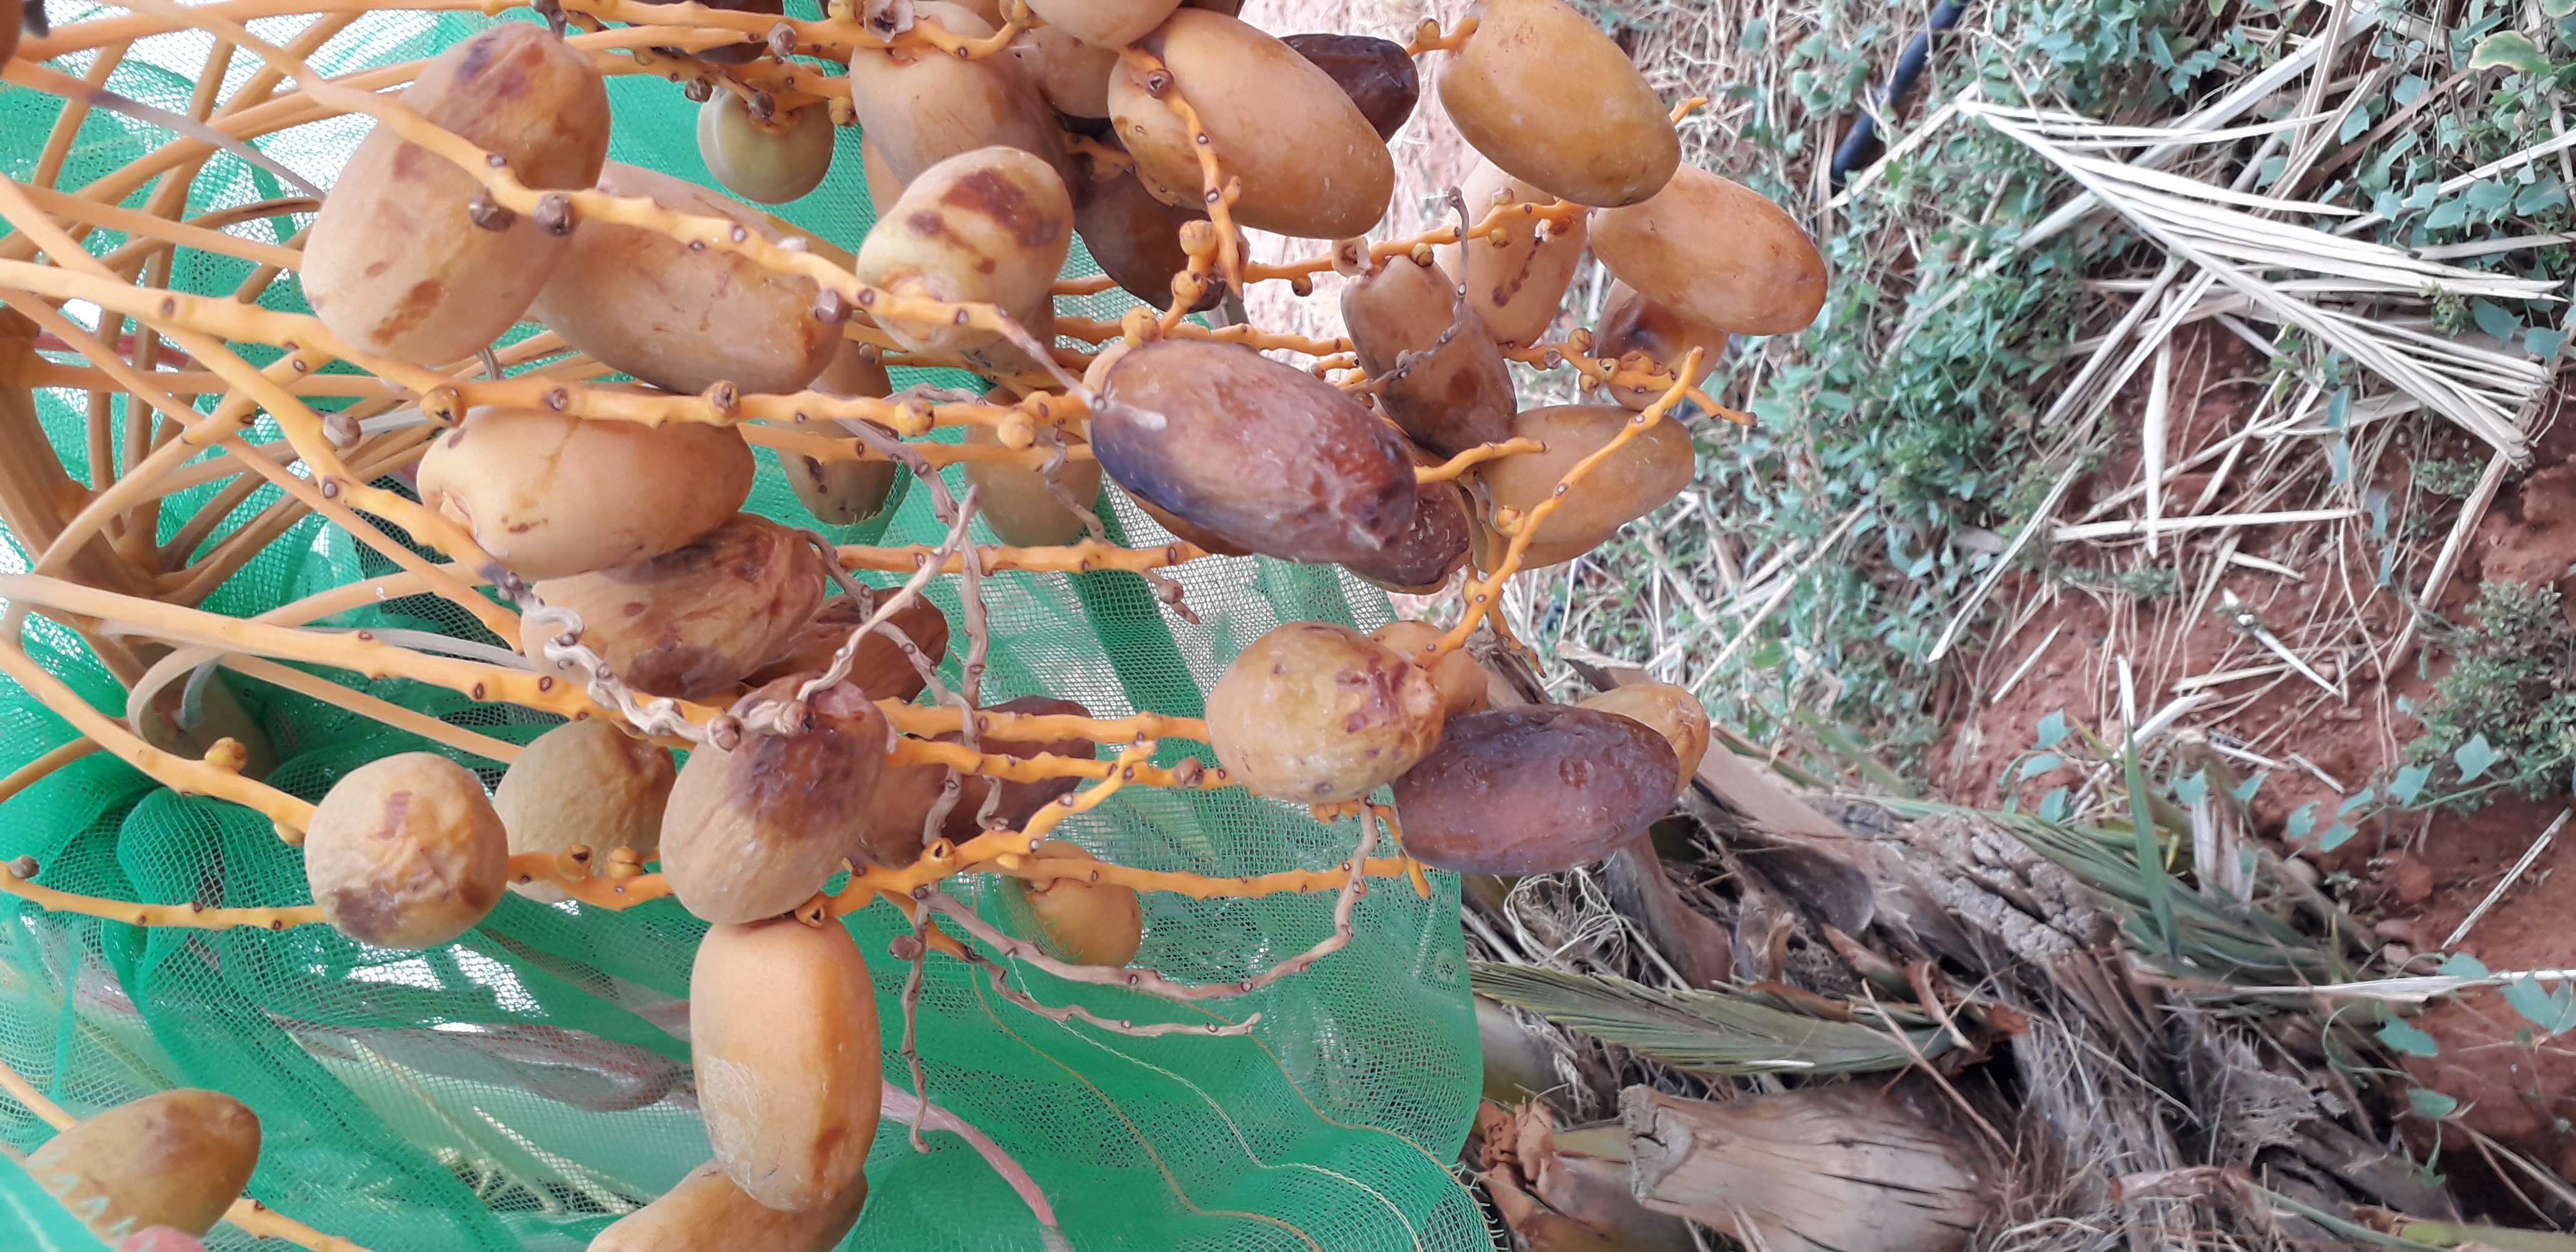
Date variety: Boumajhoul